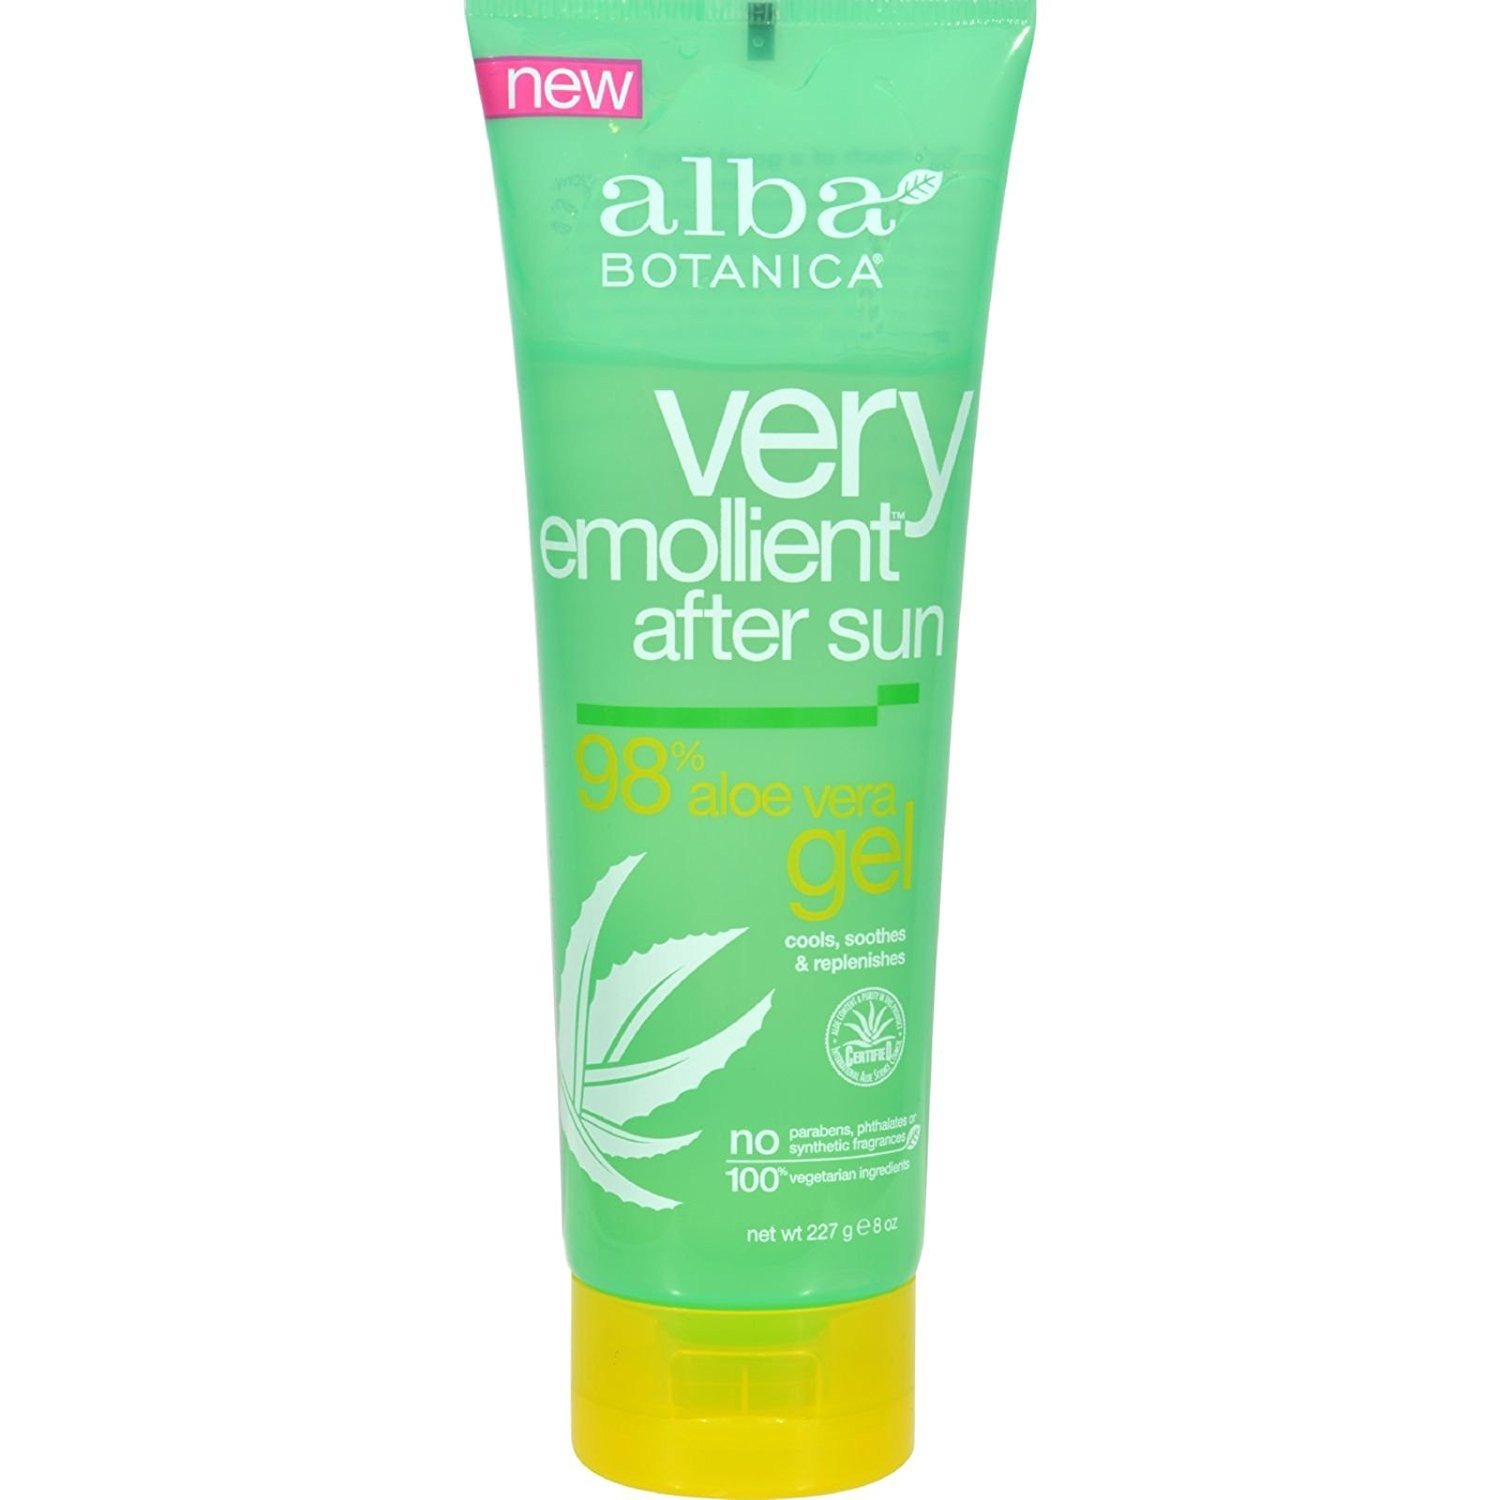
Item Name: Alba Botanica Gel Aloe Vera After Sun 8
Value: 7.945
Unit: Ounce

Price: 7.38